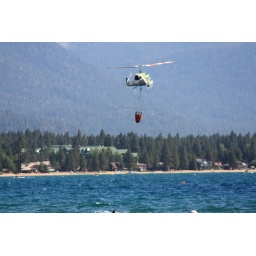
There was a fire on the mountain under the gondola. The helicopter took water from the lake and dumped it on the mountain.